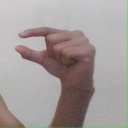
अक्षर: ग